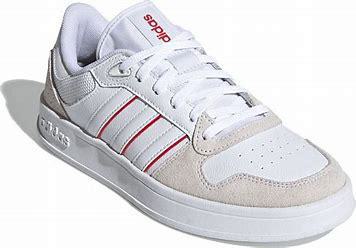
Brand: Adidas
Model: Breaknet